Freedomland U.S.A.

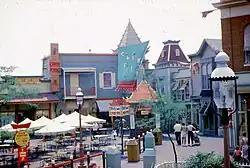
Chinatown in the San Francisco section

Freedomland U.S.A. (often shortened to Freedomland) was a theme park dedicated to American history in the Baychester section of the North Bronx in New York City, United States. Freedomland was built on marshland owned by the Webb and Knapp company, of which William Zeckendorf Sr. was the major owner. Zeckendorf announced his plans for Freedomland in May 1959. The park, conceived and built by C. V. Wood, consisted of over 40 attractions arranged in the shape of a large map of the contiguous United States. Groundbreaking ceremonies for Freedomland occurred in late 1959, and Freedomland opened to large crowds on June 19, 1960.